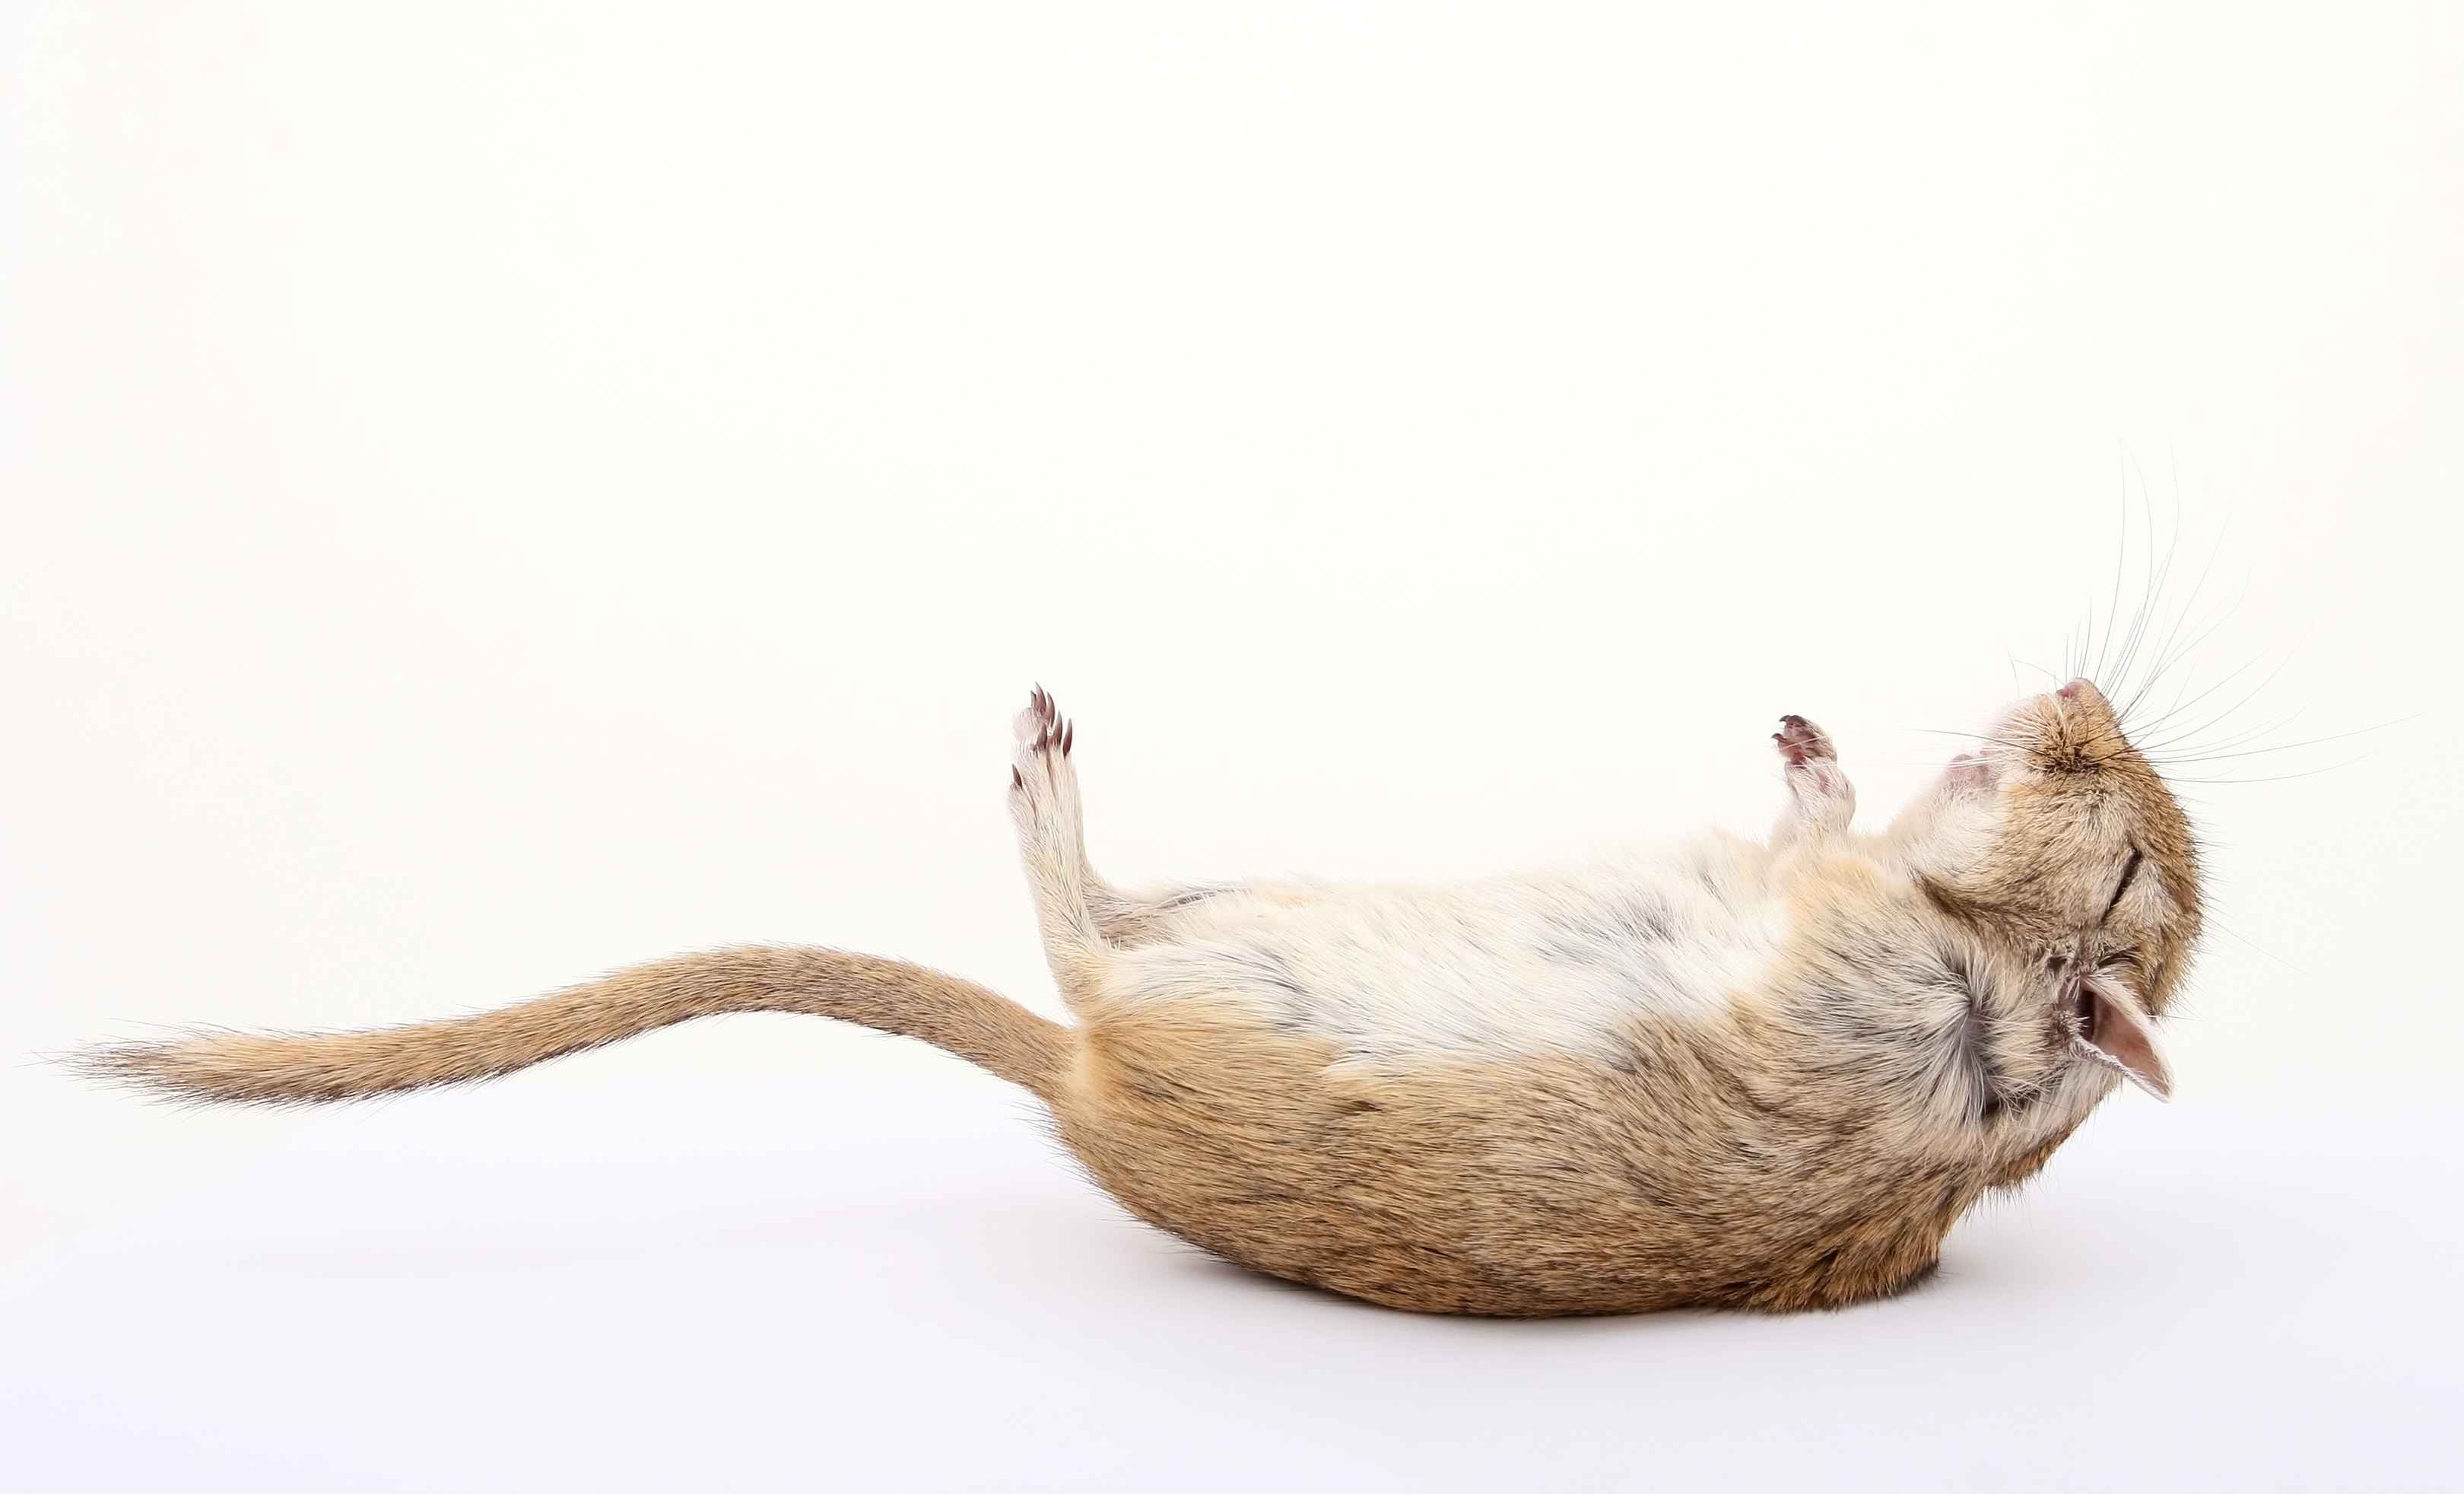
girl, hair, white, mouse, animal, cute, isolated, female, pet, fur, young, cat, macro, small, brown, mammal, closeup, dead, death, close, hamster, rodent, close up, rat, sad, whiskers, grey, tail, furry, kill, hairy, funny, creature, up, beautiful, soft, domestic, pretty, die, pest, attractive, gorgeous, funeral, killed, mice, vermin, gerbil, muridae, exterminate